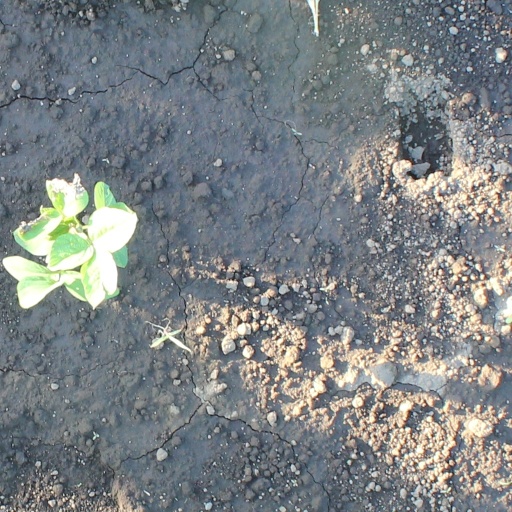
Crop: soybean